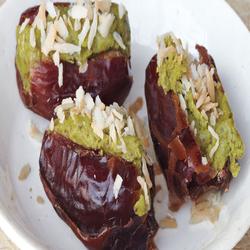
Label: Dates